Edward Garnier

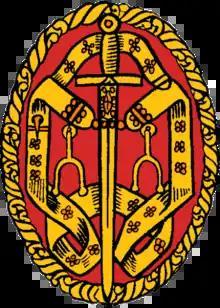
Insignia of Knight Bachelor

Garnier was Solicitor General from May 2010 to September 2012. He was appointed a Knight Bachelor after the reshuffle that ended his time as Solicitor General.